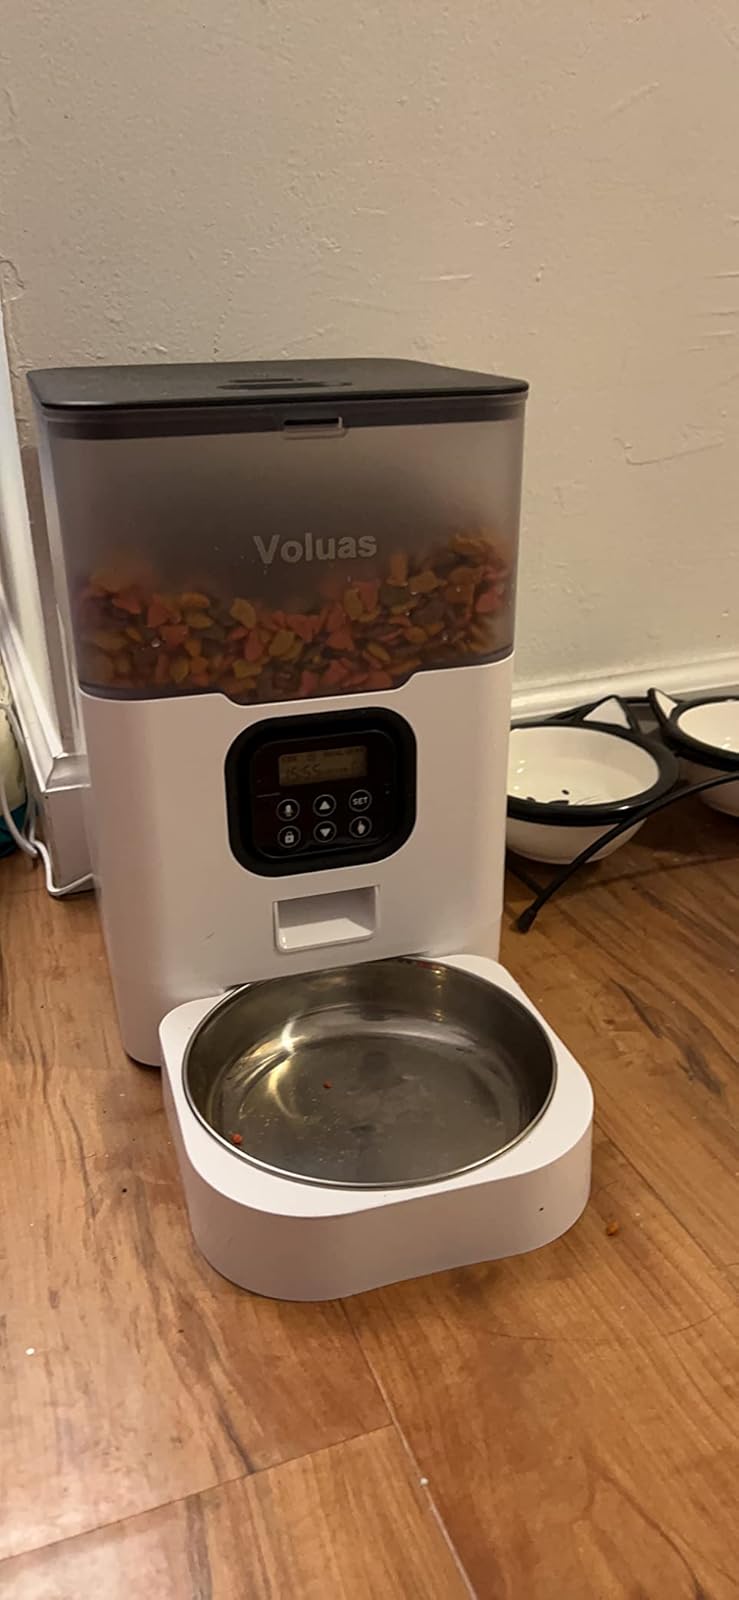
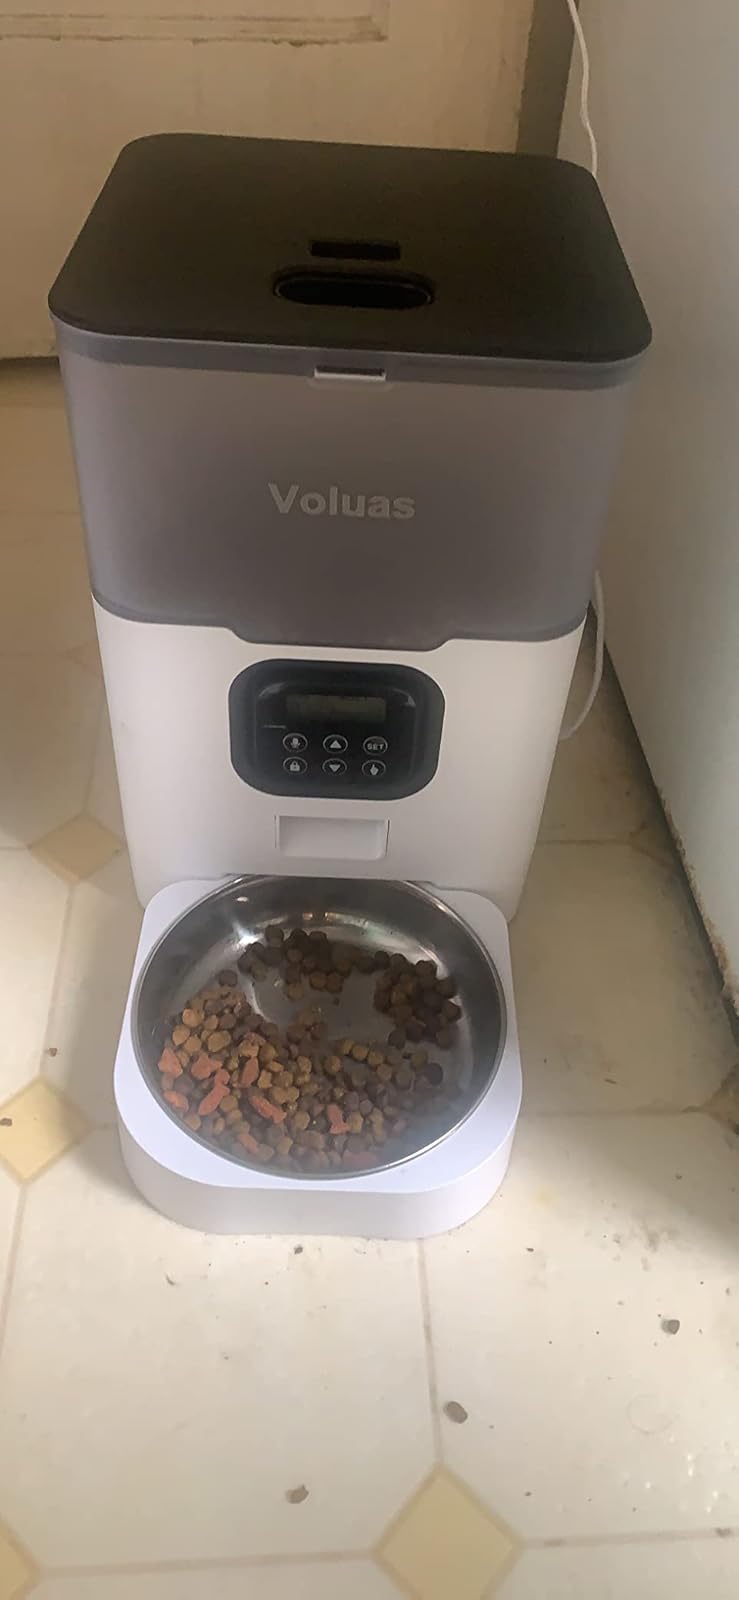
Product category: items_feeder
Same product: yes